Jerry on the Job

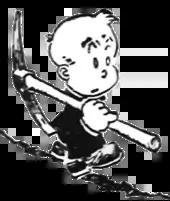
Jerry with pickaxe (1919)

When Hoban was given only a weekend to devise a comic strip, he created "Jerry on the Job", about pint-size Jerry Flannigan, initially employed as an office boy and then in a variety of other jobs. The strip was launched on December 29, 1913. Comics historian Don Markstein described Hoban's character and work situations: